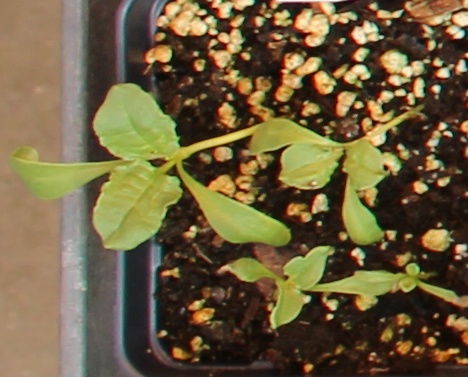
Label: Sugar beet